Lazarev Institute of Oriental Languages

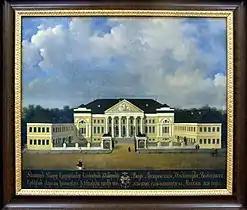
Lazarev Institute

The first stone buildings on the site, eventually incorporated into present-day building, emerged in the last quarter of the 17th century as the Miloslavsky residence. In the first half of the 18th century, they were owned by the Meller family - owners of iron mills in Ural region. Miloslavsky-Meller house is considered to be among the largest private stone buildings of 17th-century Moscow. Agasar Lazaryan, russified as Lazarev, acquired the land near the corner of present-day Krivokolenny and Armyansky lanes in 1758. Between 1758 and 1812 the main house was gradually expanded, notably by Ovakim Lazarev, son of Lazar and founder of the institute. Armyansky Lane area was spared by the Fire of 1812. In 1814 Ovakim Lazarev commissioned remodelling of the facade in Empire style. The name of the architect remains unknown; construction was managed by T. G. Prostakov, a free man, and I. M. Podyachy - a serf of Lazarevs.